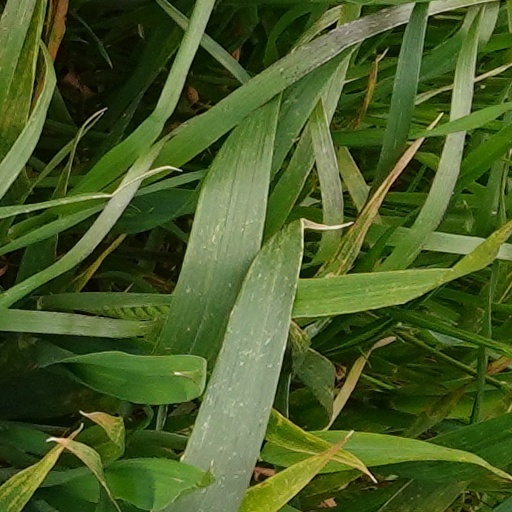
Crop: wheat